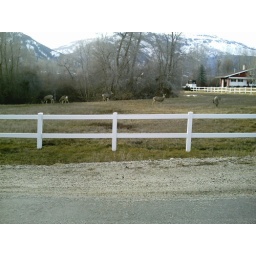
Some live &amp;quot; Deer statues&amp;quot; in the yard on river road